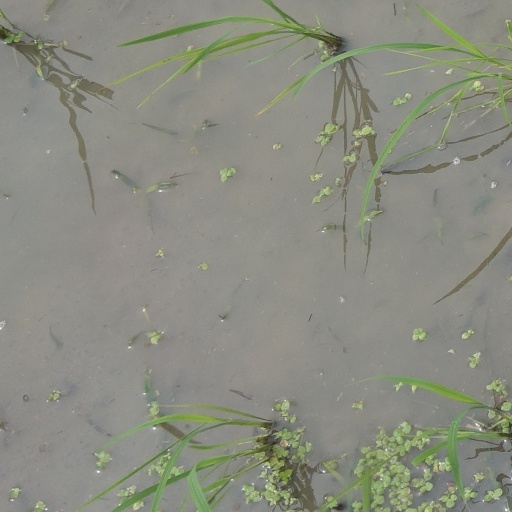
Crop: rice